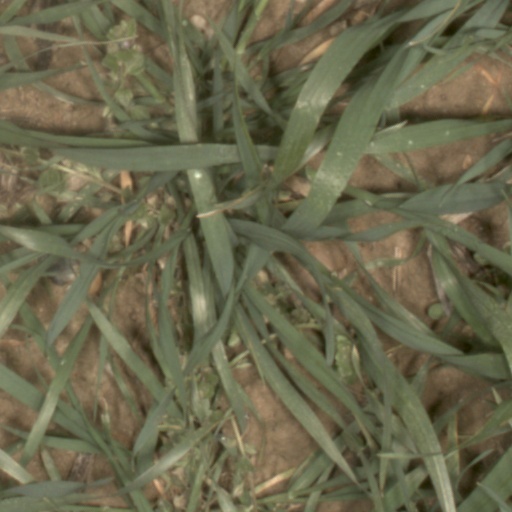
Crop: wheat